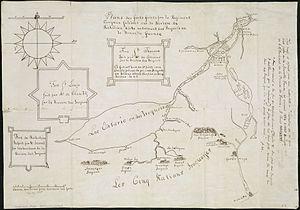
Le régiment de Perche est un régiment d’infanterie du Royaume de France depuis 1658.